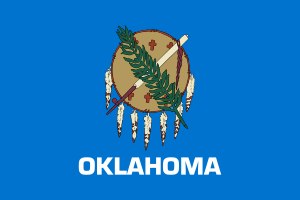
Oklahomas flag
Oklahomas flag
"Oklahomas flag består af en lyseblå flagdug med Osage-stammens traditionelle bisonskjold med syv ørnefjer. Under skjoldet er delstatens navn ""Oklahoma"" skrevet med hvide bogstaver. Flaget blev indført 2. april 1925, da uden delstatsnavnet. Dette blev tilføjet 9. maj 1941.